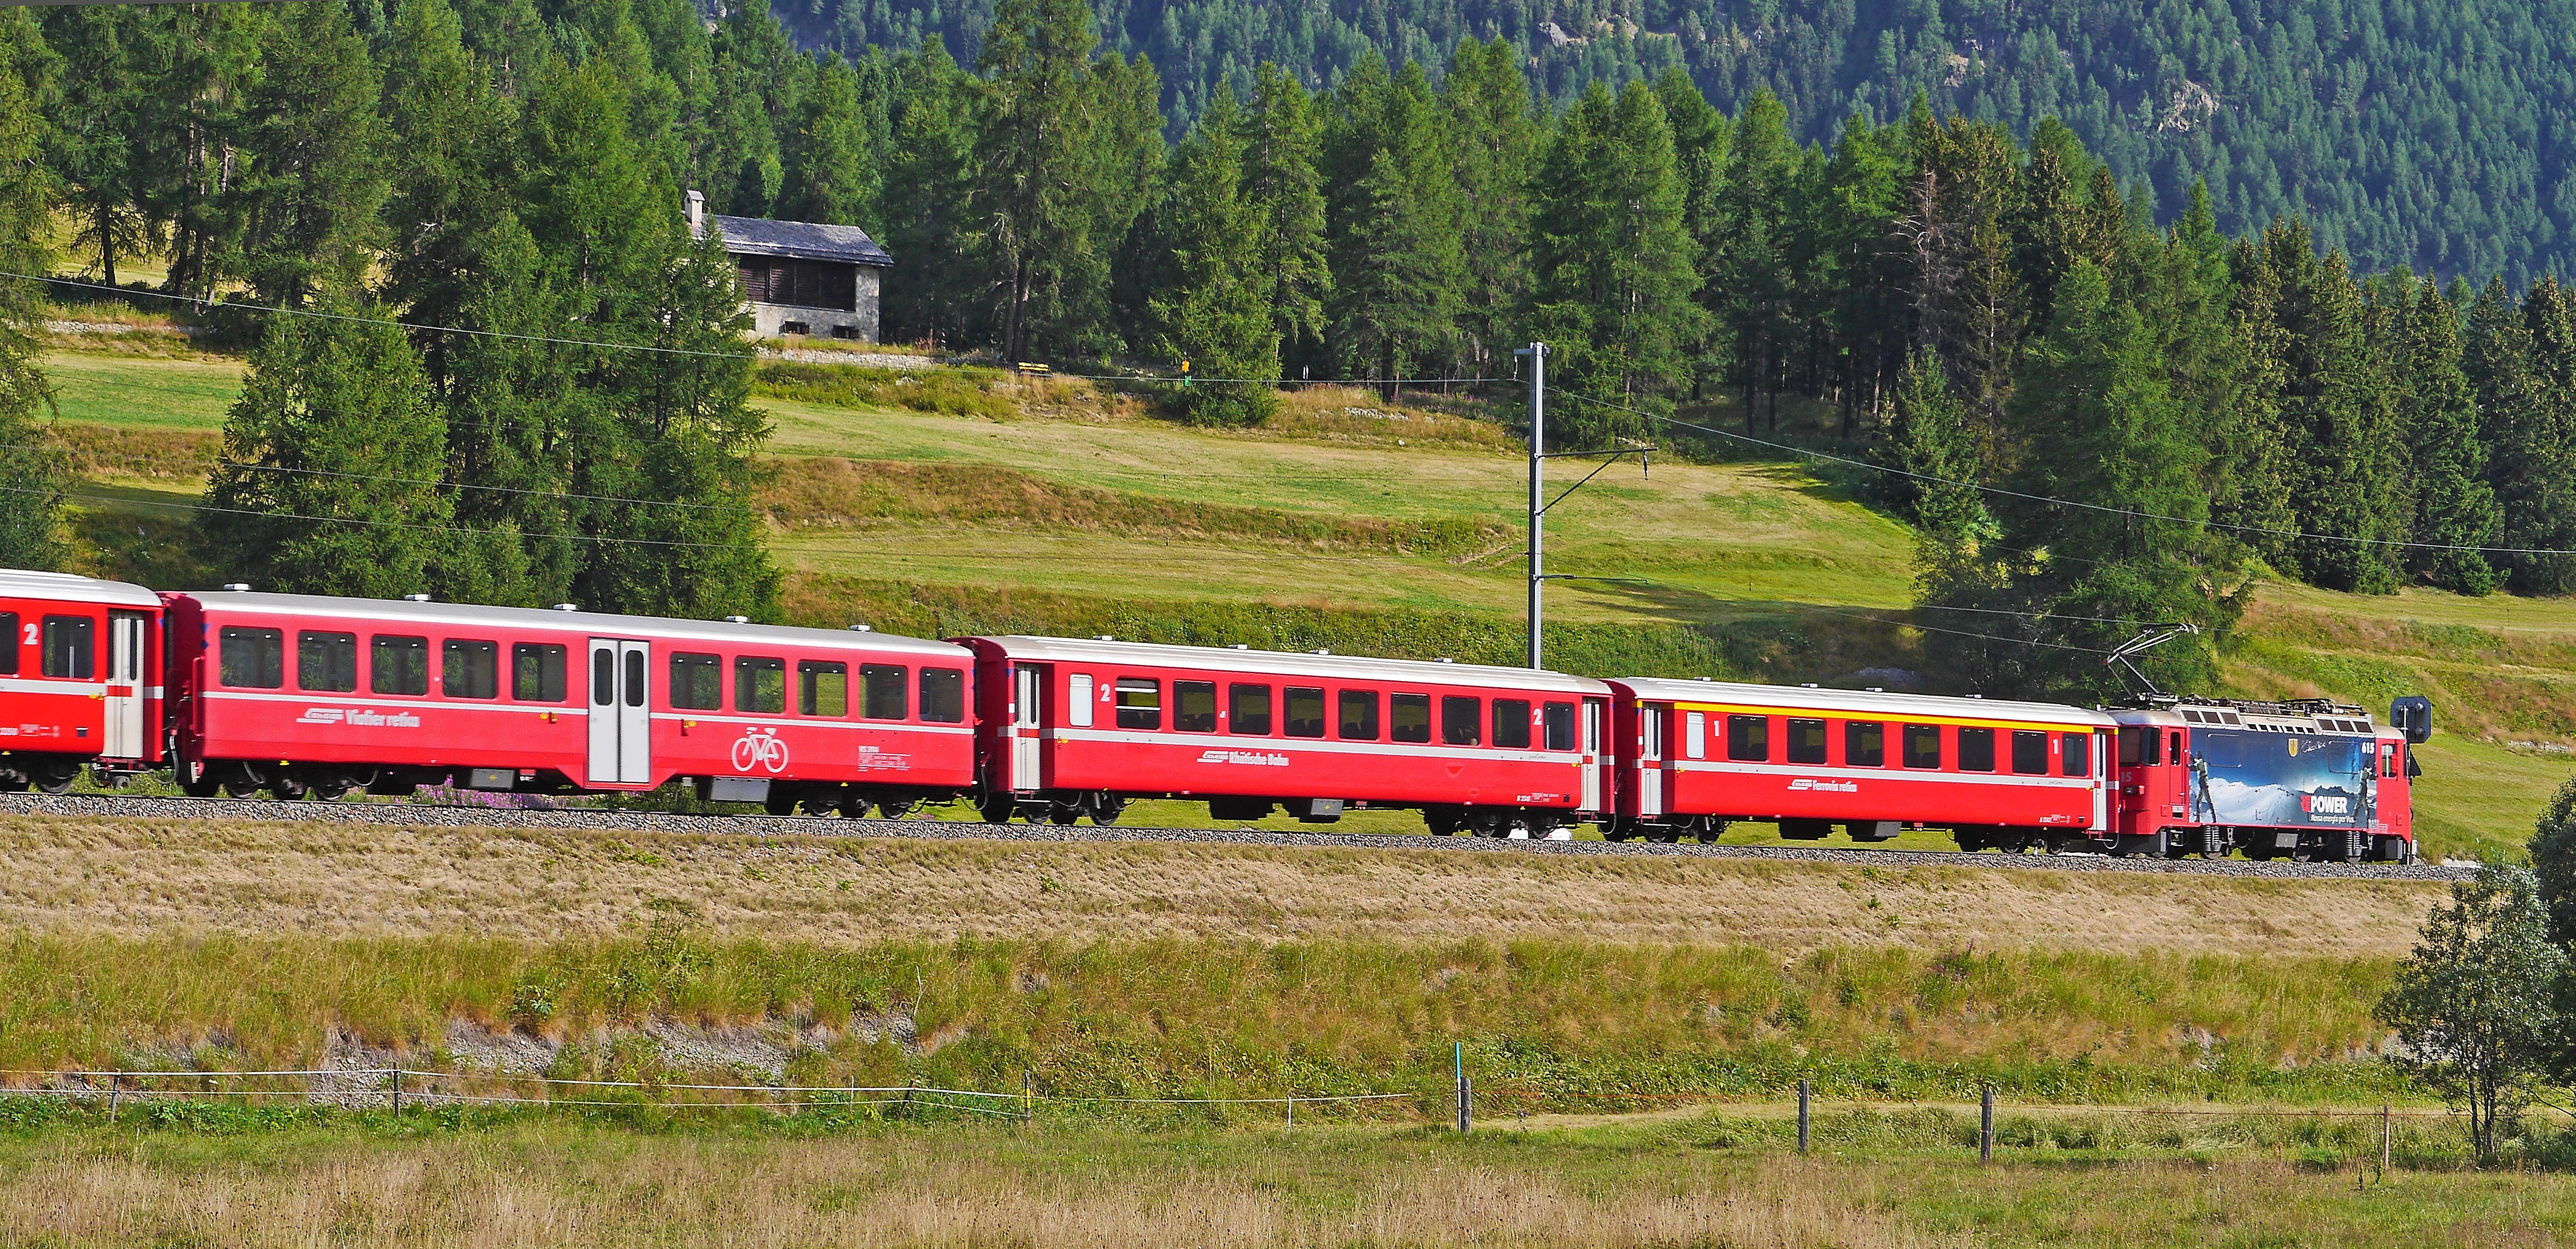
track, railway, train, advertising, transport, vehicle, alpine, tourism, world heritage, locomotive, mountainside, switzerland, idyll, rail transport, electric locomotive, engadin, railway line, narrow gauge, rh tikon, graub nden, regional train, high inntal, southeast switzerland, meter track, rhaetian railways, rhb, ferrovia retica, svizzera, diplomatic traffic, land vehicle, all year round, summer morning, rolling stock, railroad car, passenger car, ge 4 4 ii, cross feed, cyclist dare, bicycle lorry